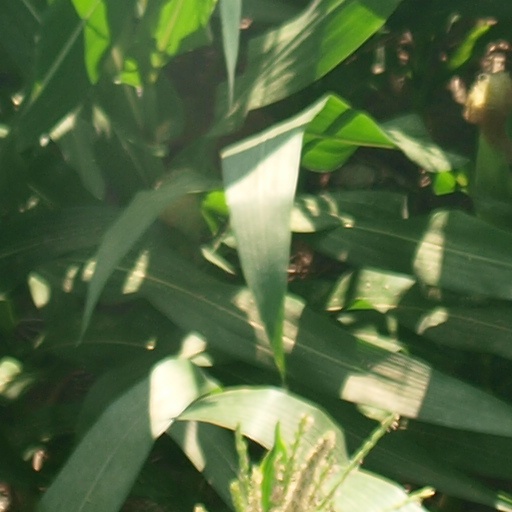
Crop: maize; corn